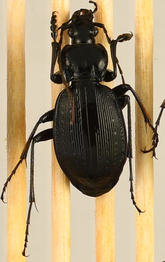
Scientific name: Pterostichus coracinus
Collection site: Mountain Lake Biological Station NEON (MLBS), plot MLBS_009